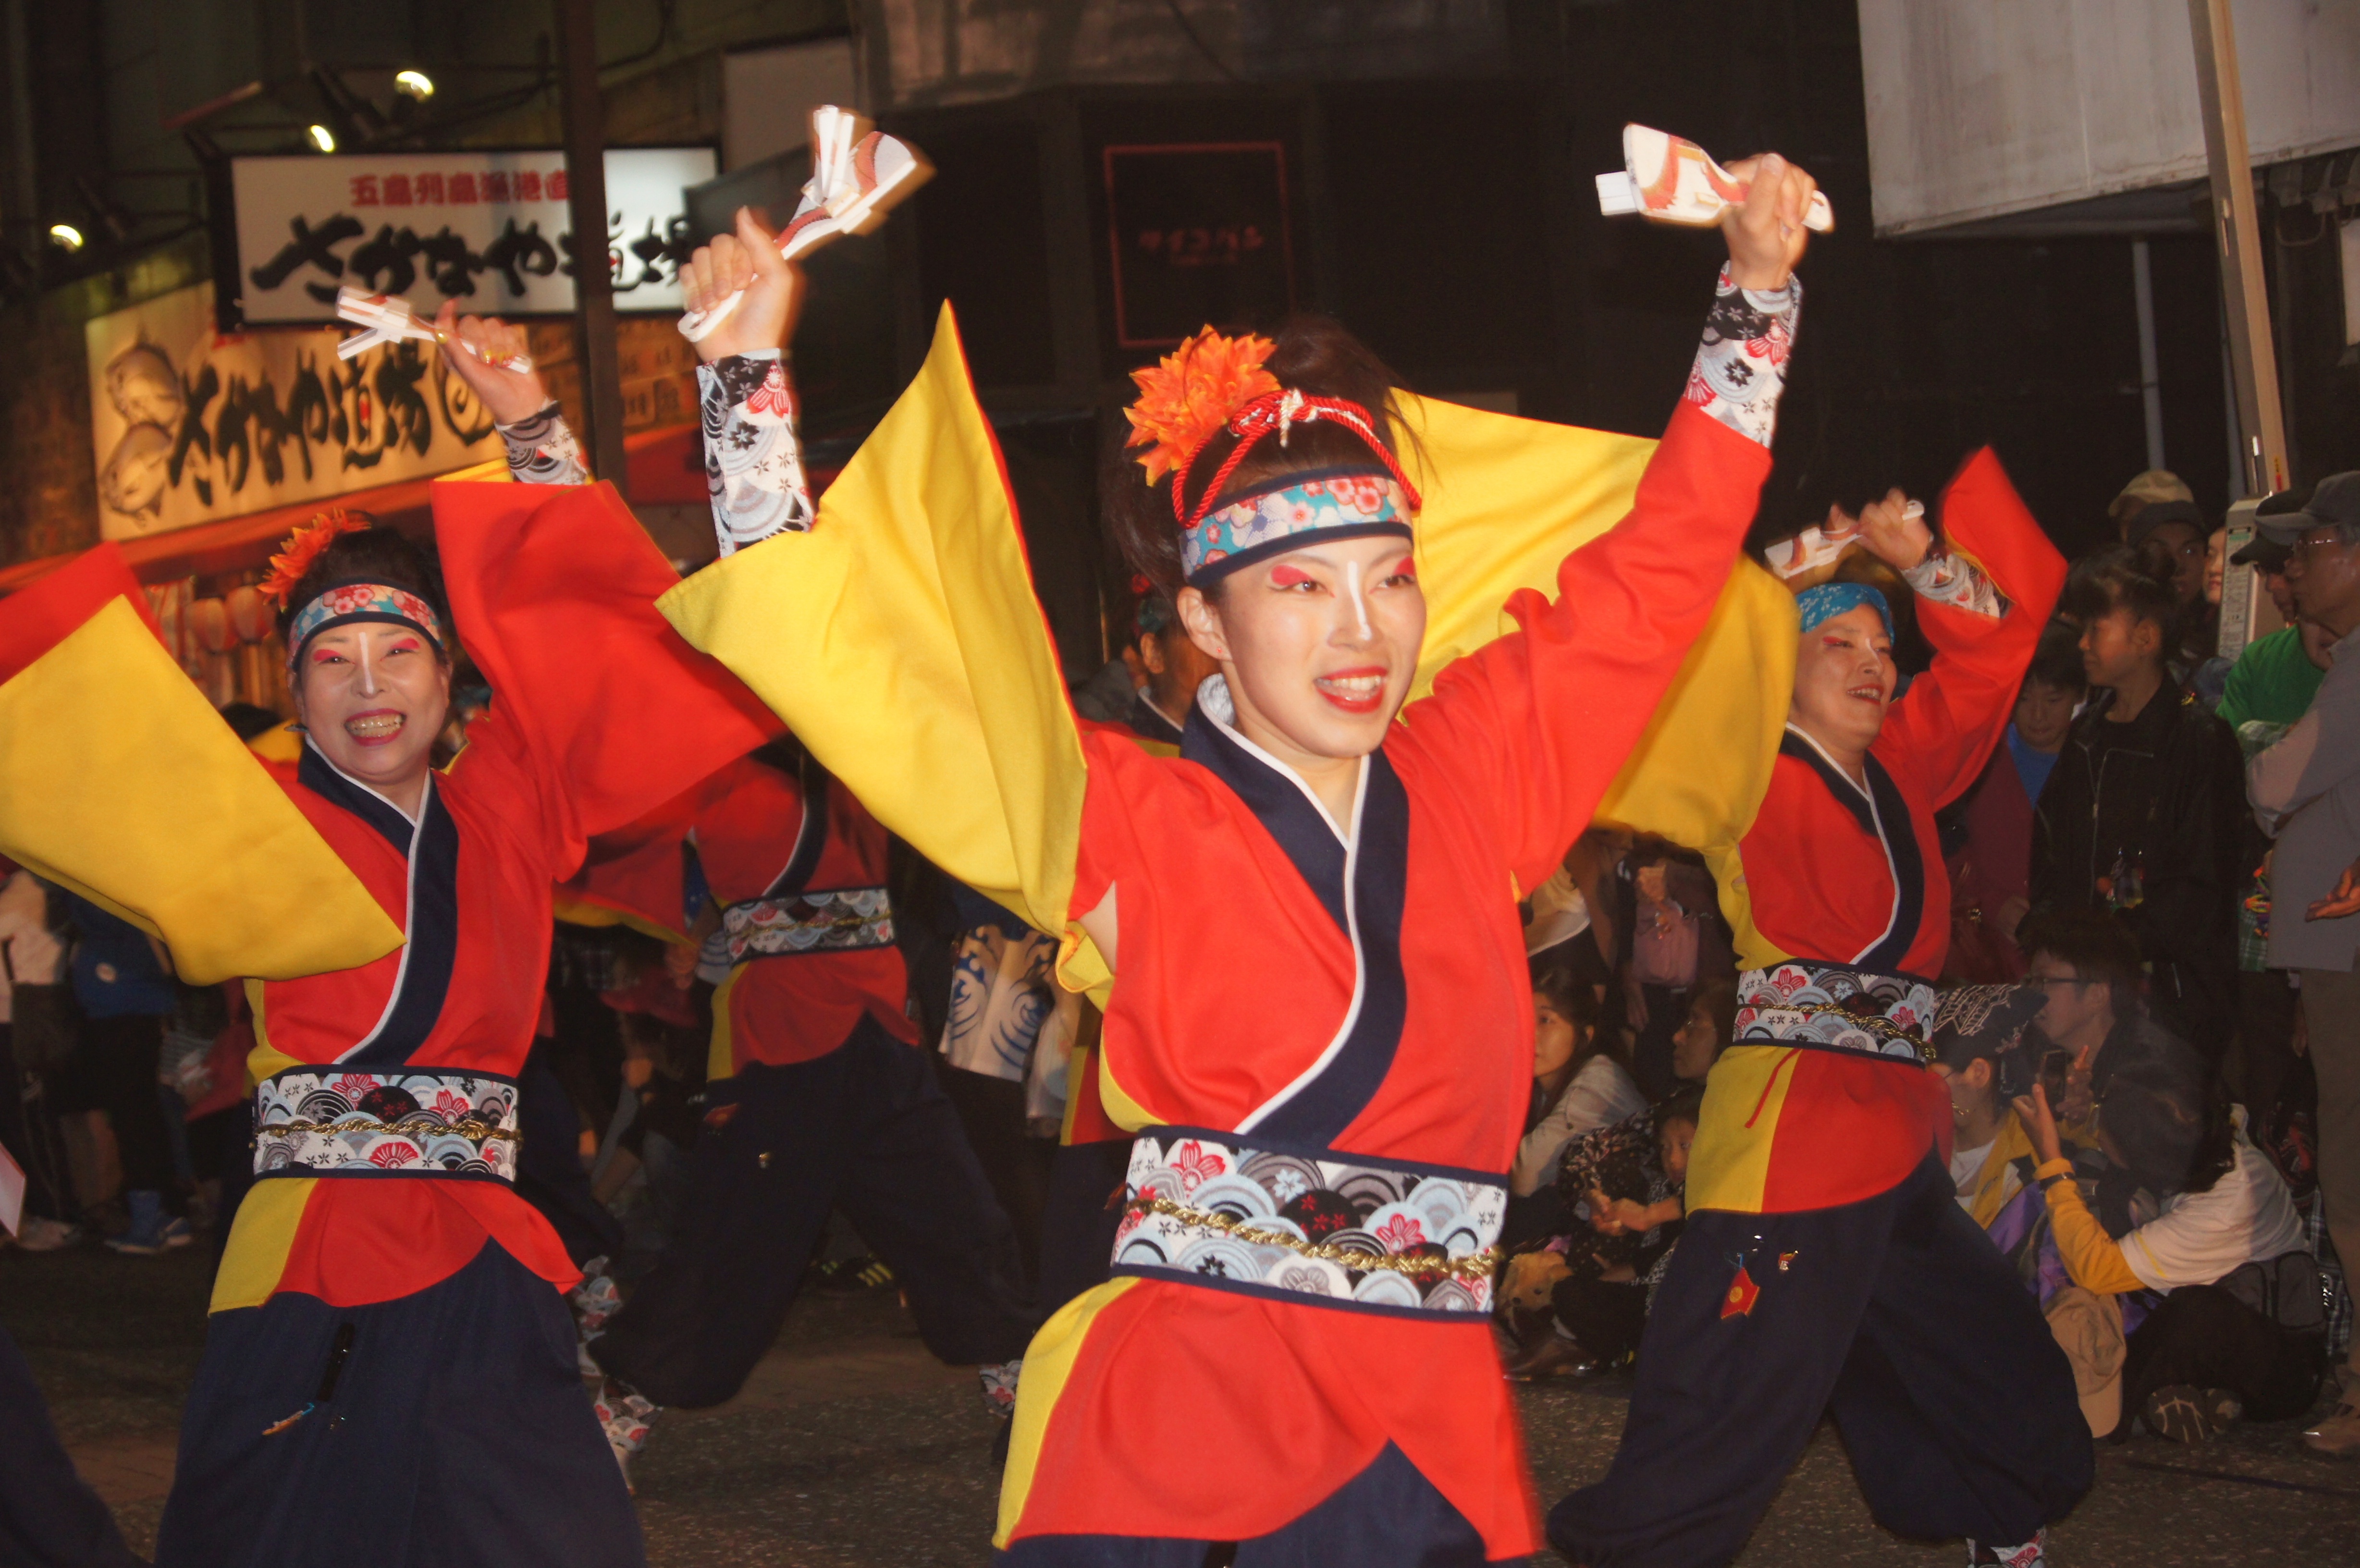
woman, celebration, asian, dance, young, red, carnival, asia, ancient, japan, dancer, festival, japanese, culture, classic, event, oriental, entertainment, cultural, east